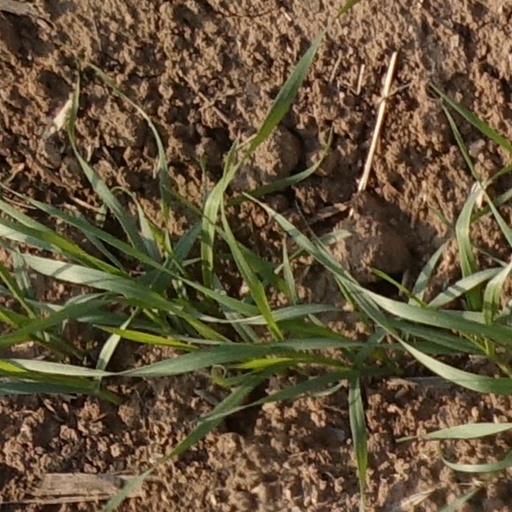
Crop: wheat